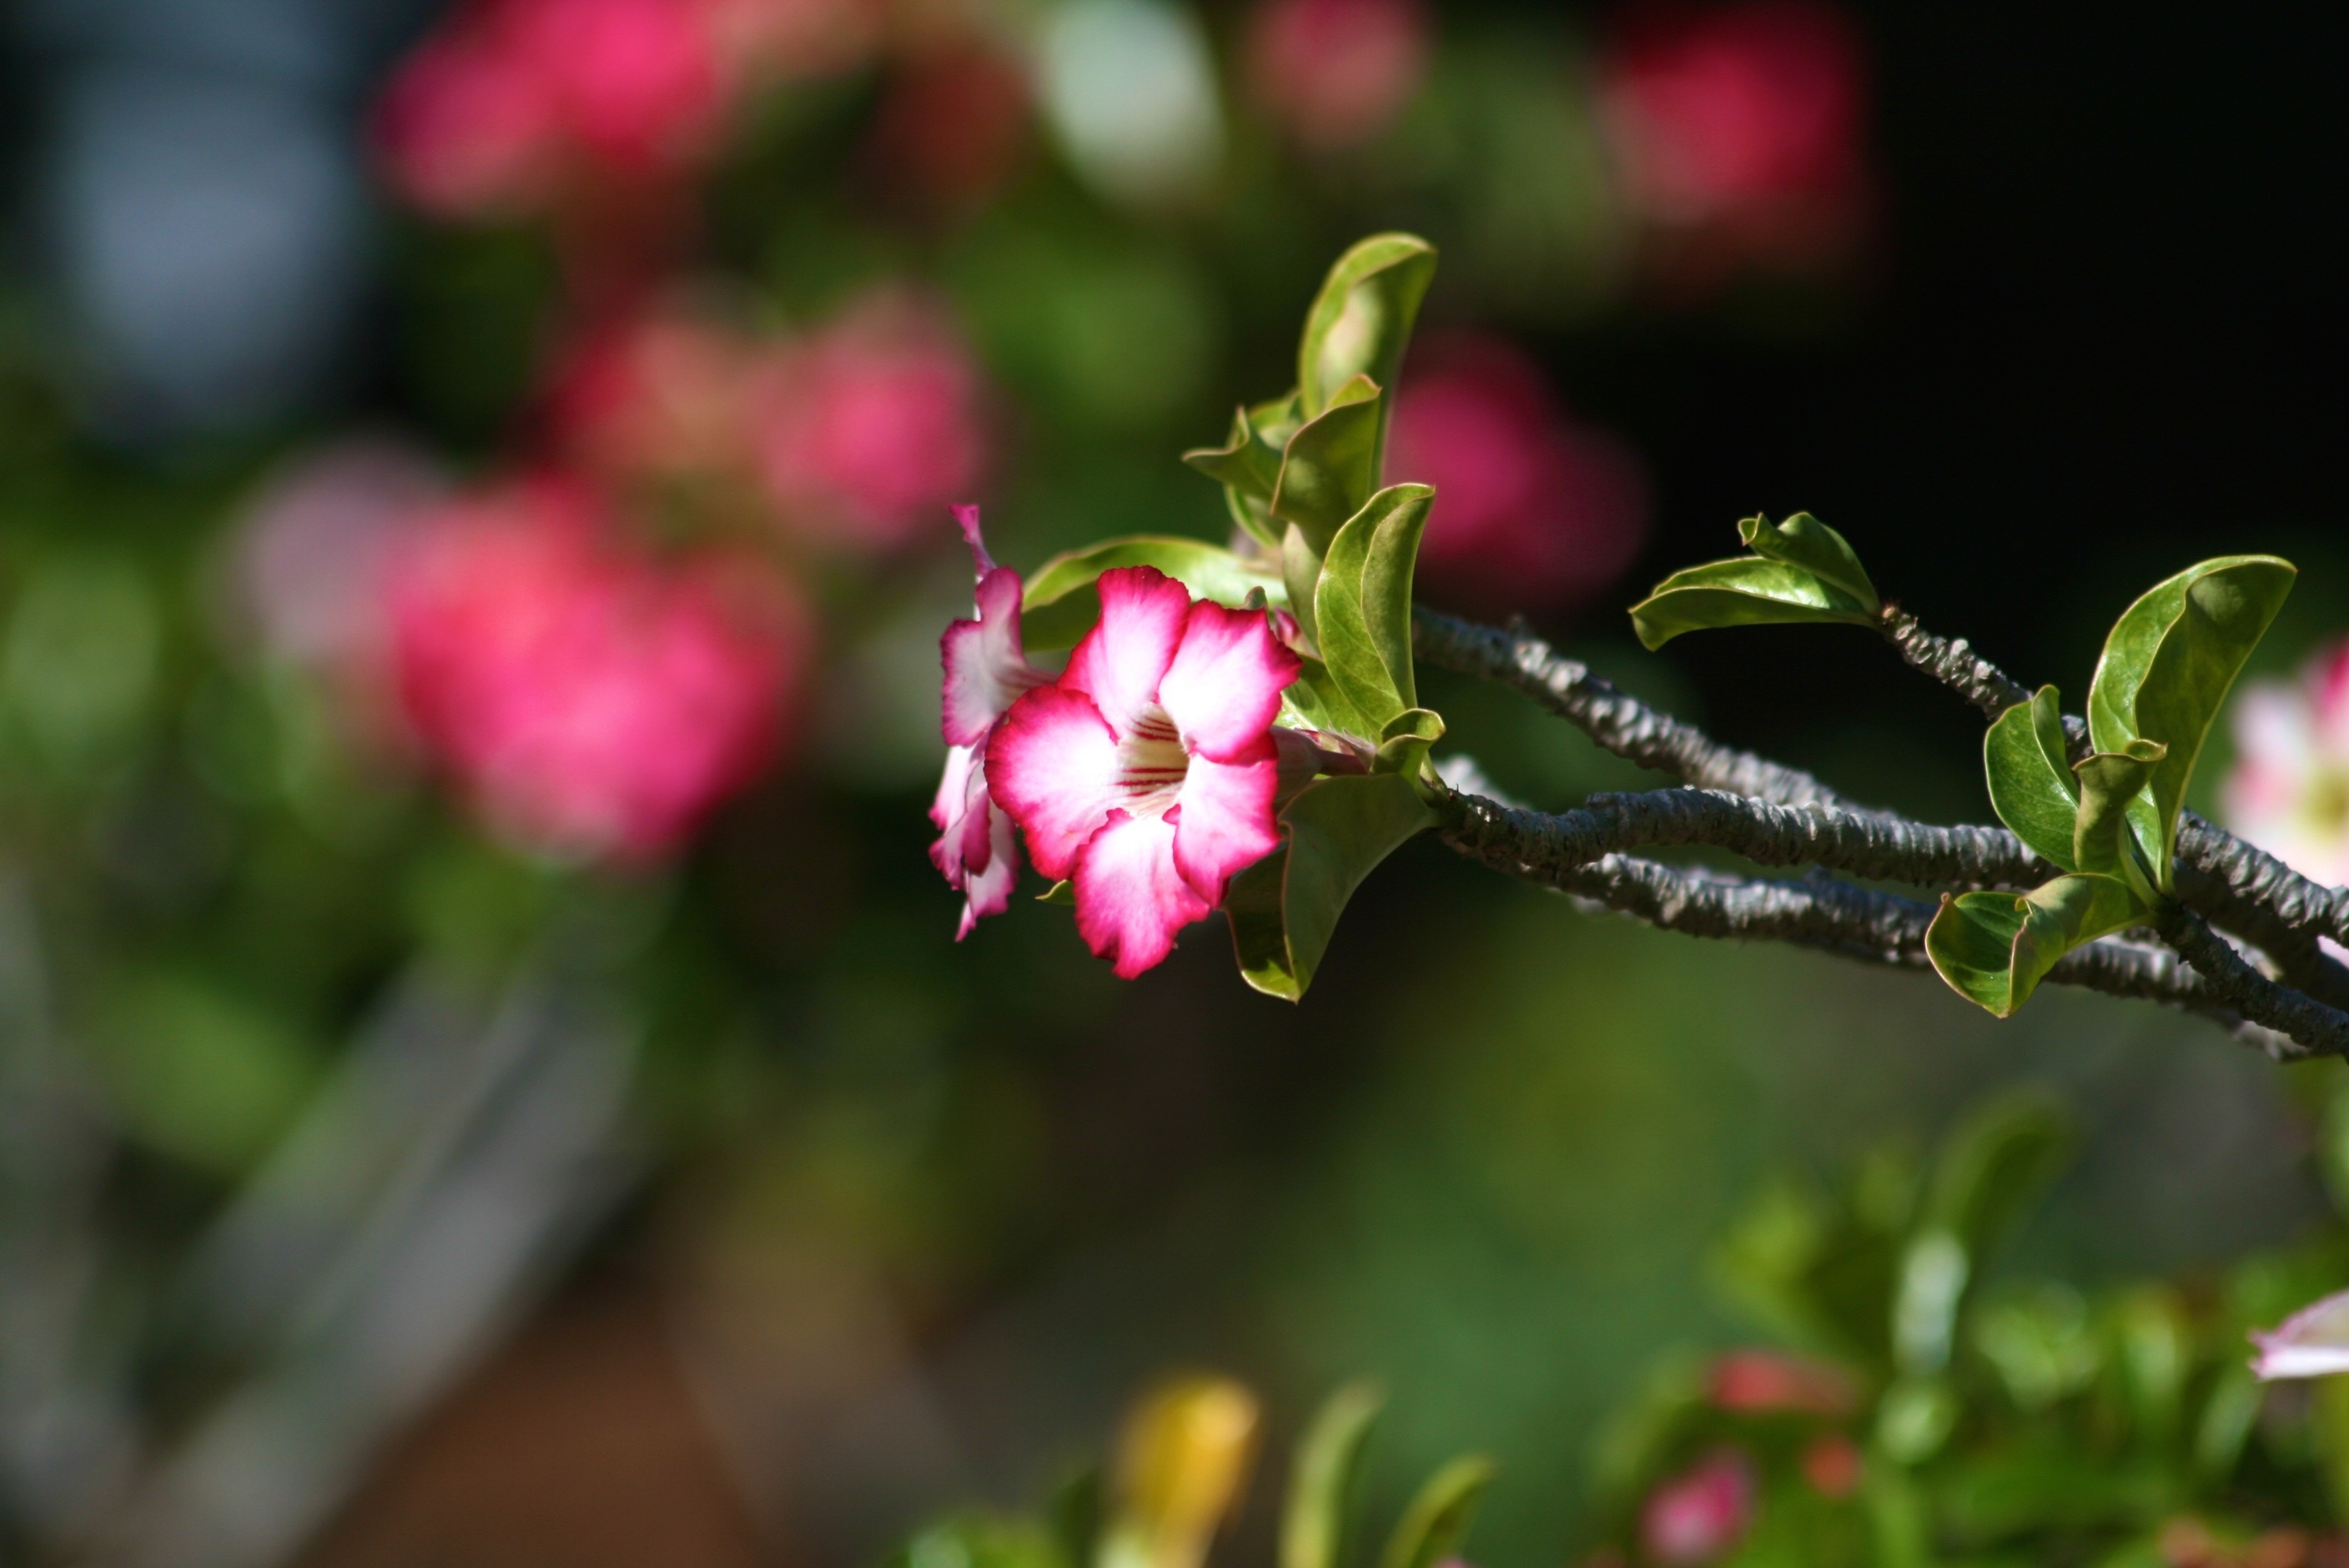
nature, branch, blossom, plant, leaf, flower, petal, summer, floral, spring, green, botany, garden, flora, botanical, plants, wildflower, flowers, close up, outdoors, gardening, shrub, bud, flower garden, spring flowers, macro photography, flowering plant, land plant